3rd Medical Battalion

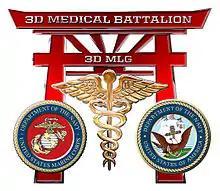
3d Medical Battalion insignia

The 3d Medical Battalion (3D MED BN) is a medical support unit of the United States Marine Corps and is headquartered at Camp Foster, Okinawa, Japan. The unit falls under the command of 3rd Marine Logistics Group.